Pride and Prejudice

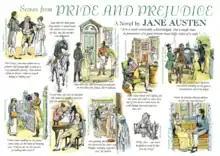
Scenes from "Pride and Prejudice", by C. E. Brock (c. 1885)

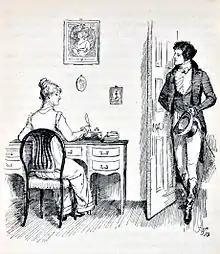
Elizabeth and Mr Darcy by Hugh Thomson, 1894

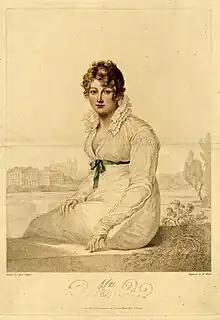
In a letter to Cassandra dated May 1813, Jane Austen describes a picture she saw at a gallery which was a good likeness of "Mrs. Bingley" – Jane Bennet. Deirdre Le Faye in "The World of Her Novels" suggests that "Portrait of Mrs Q" is the picture Austen was referring to. (pp. 201–203)

Many critics take the title as the start when analysing the themes of "Pride and Prejudice" but Robert Fox cautions against reading too much into the title (which was initially "First Impressions"), because commercial factors may have played a role in its selection. "After the success of "Sense and Sensibility", nothing would have seemed more natural than to bring out another novel of the same author using again the formula of antithesis and alliteration for the title."